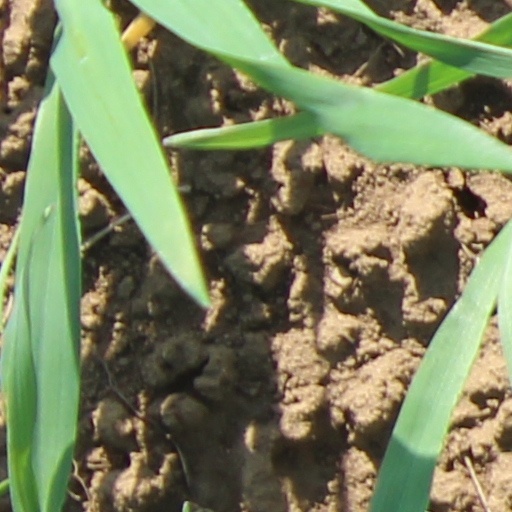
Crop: wheat